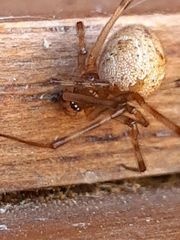
Species: Parasteatoda_tepidariorum